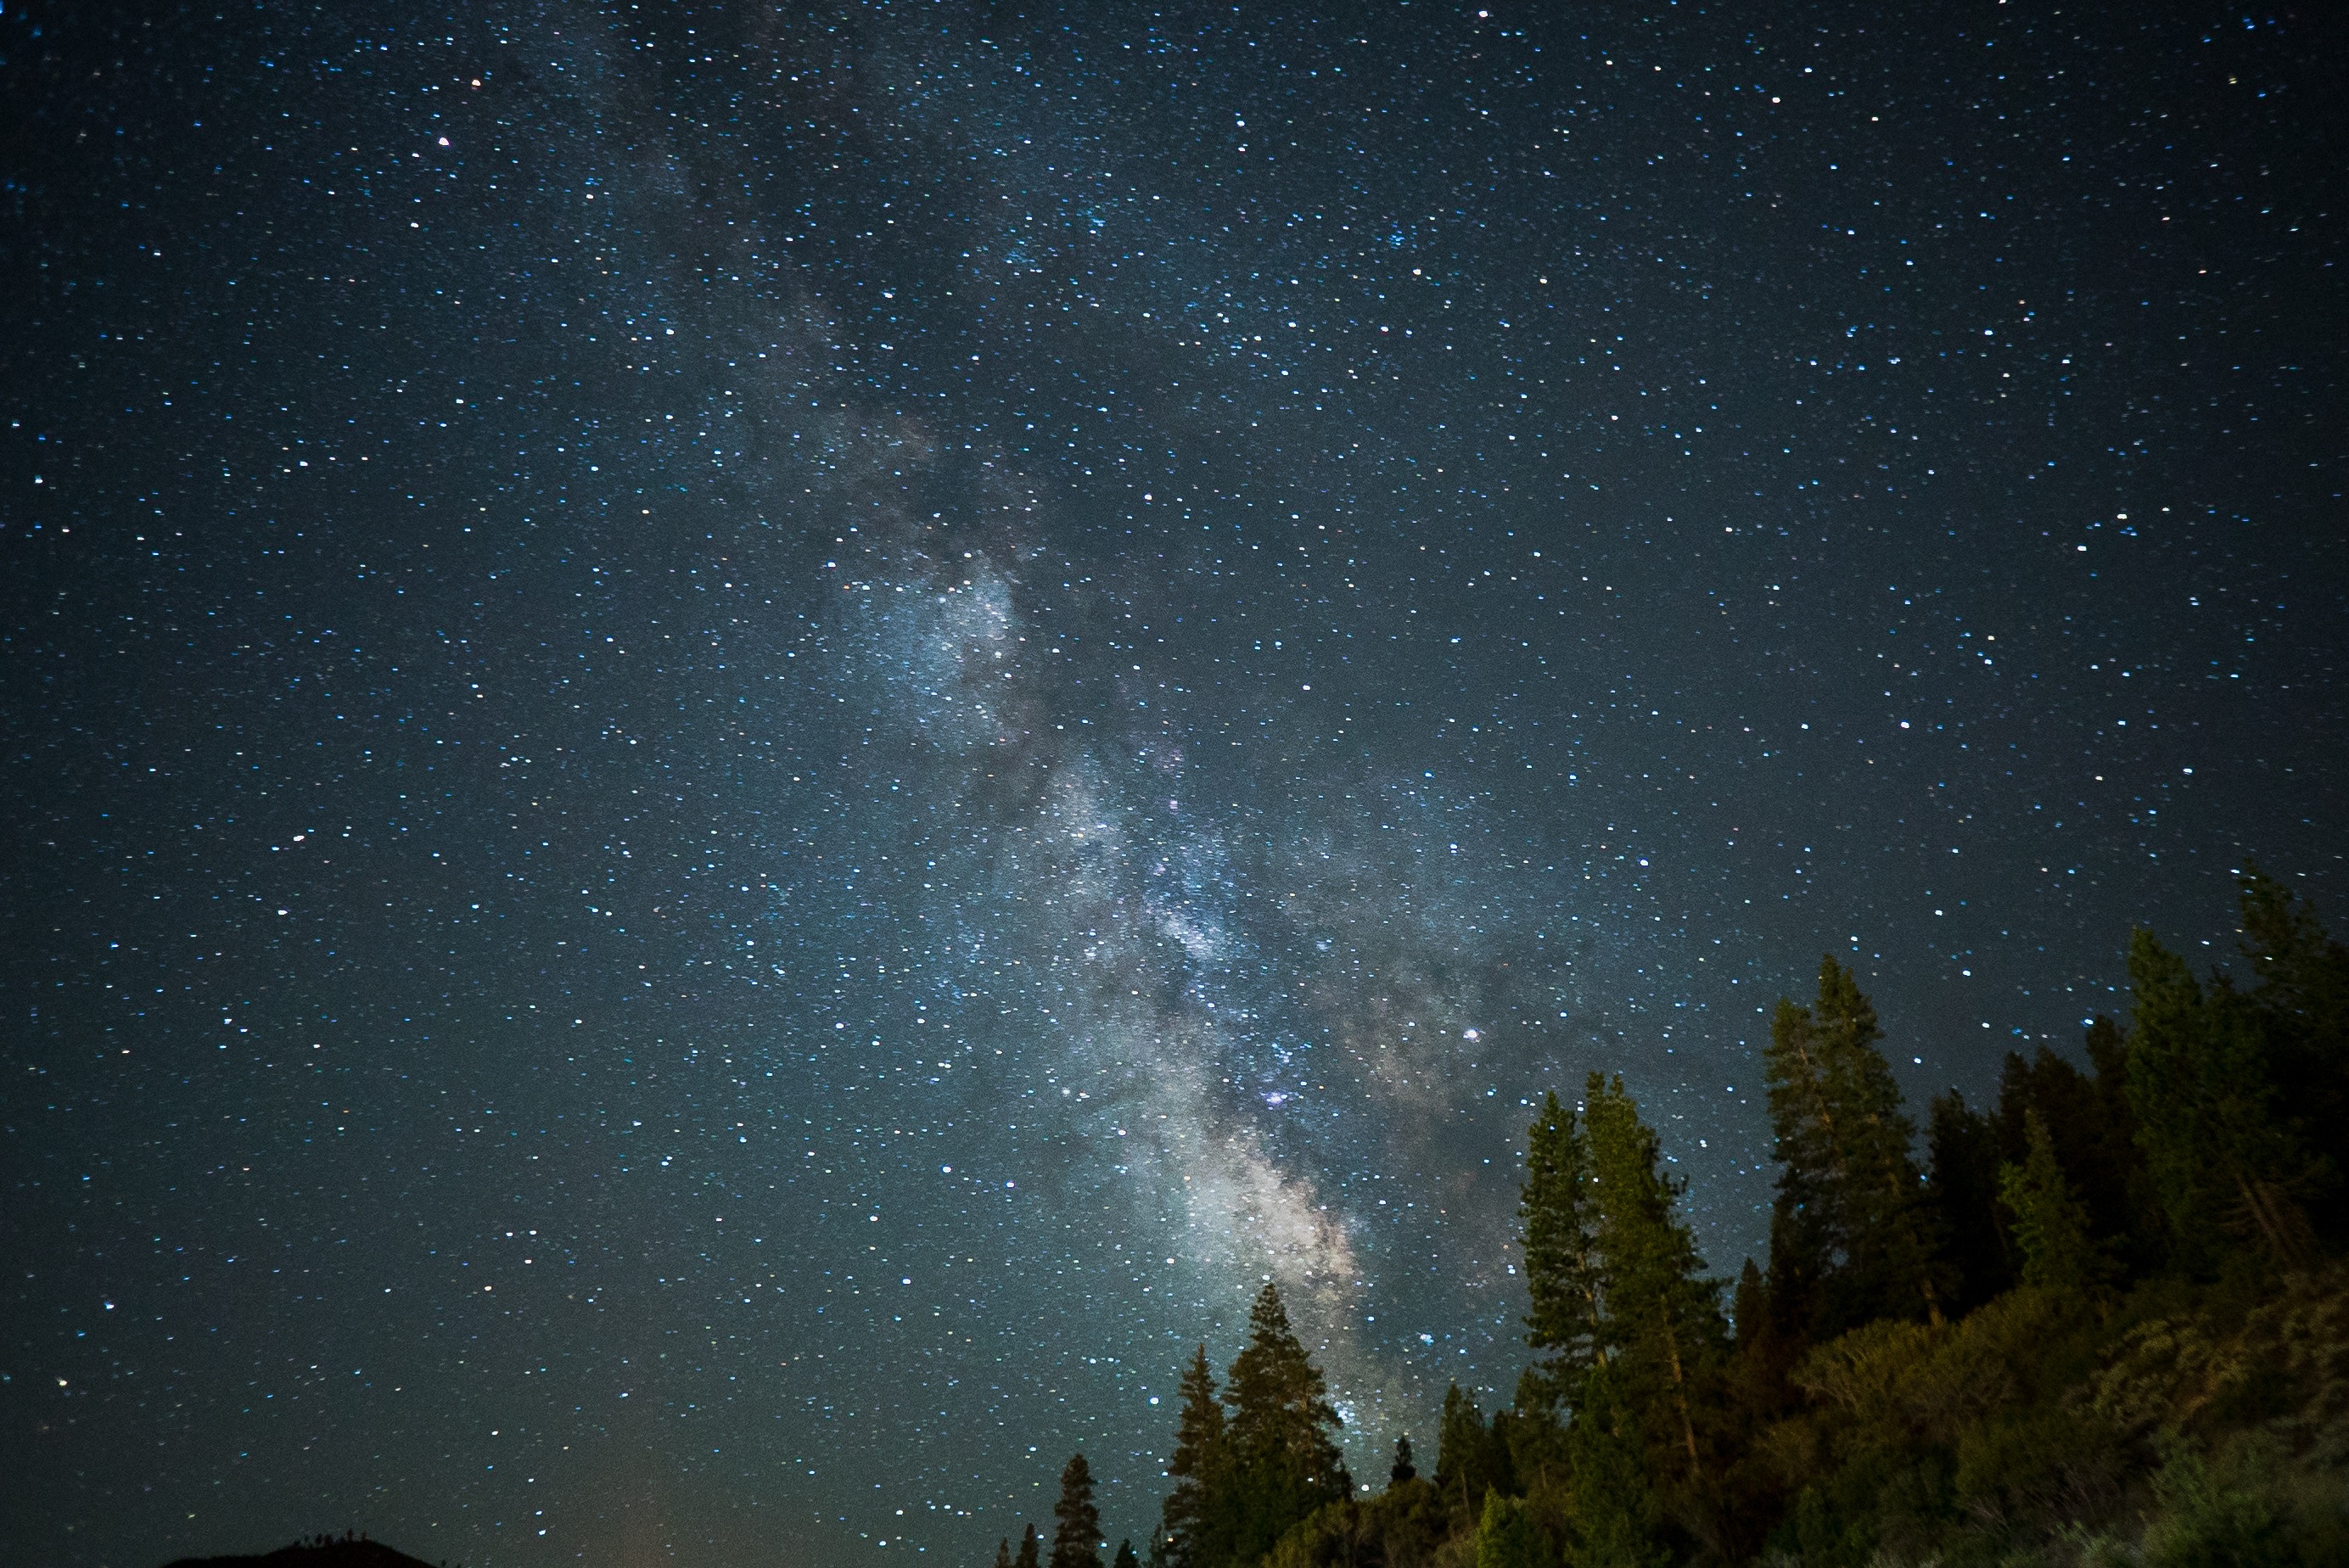
landscape, tree, nature, sky, night, star, milky way, atmosphere, space, darkness, galaxy, outer space, science, cool image, astronomy, universe, cool photo, midnight, phenomenon, astronomical object, spiral galaxy, meteorological phenomenon, atmosphere of earth